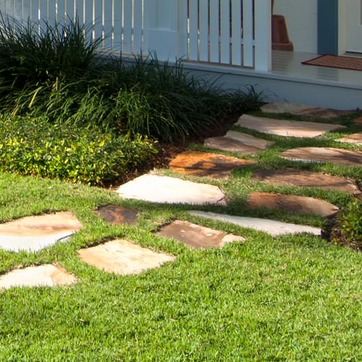
Material: stone